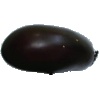
Label: Eggplant 1